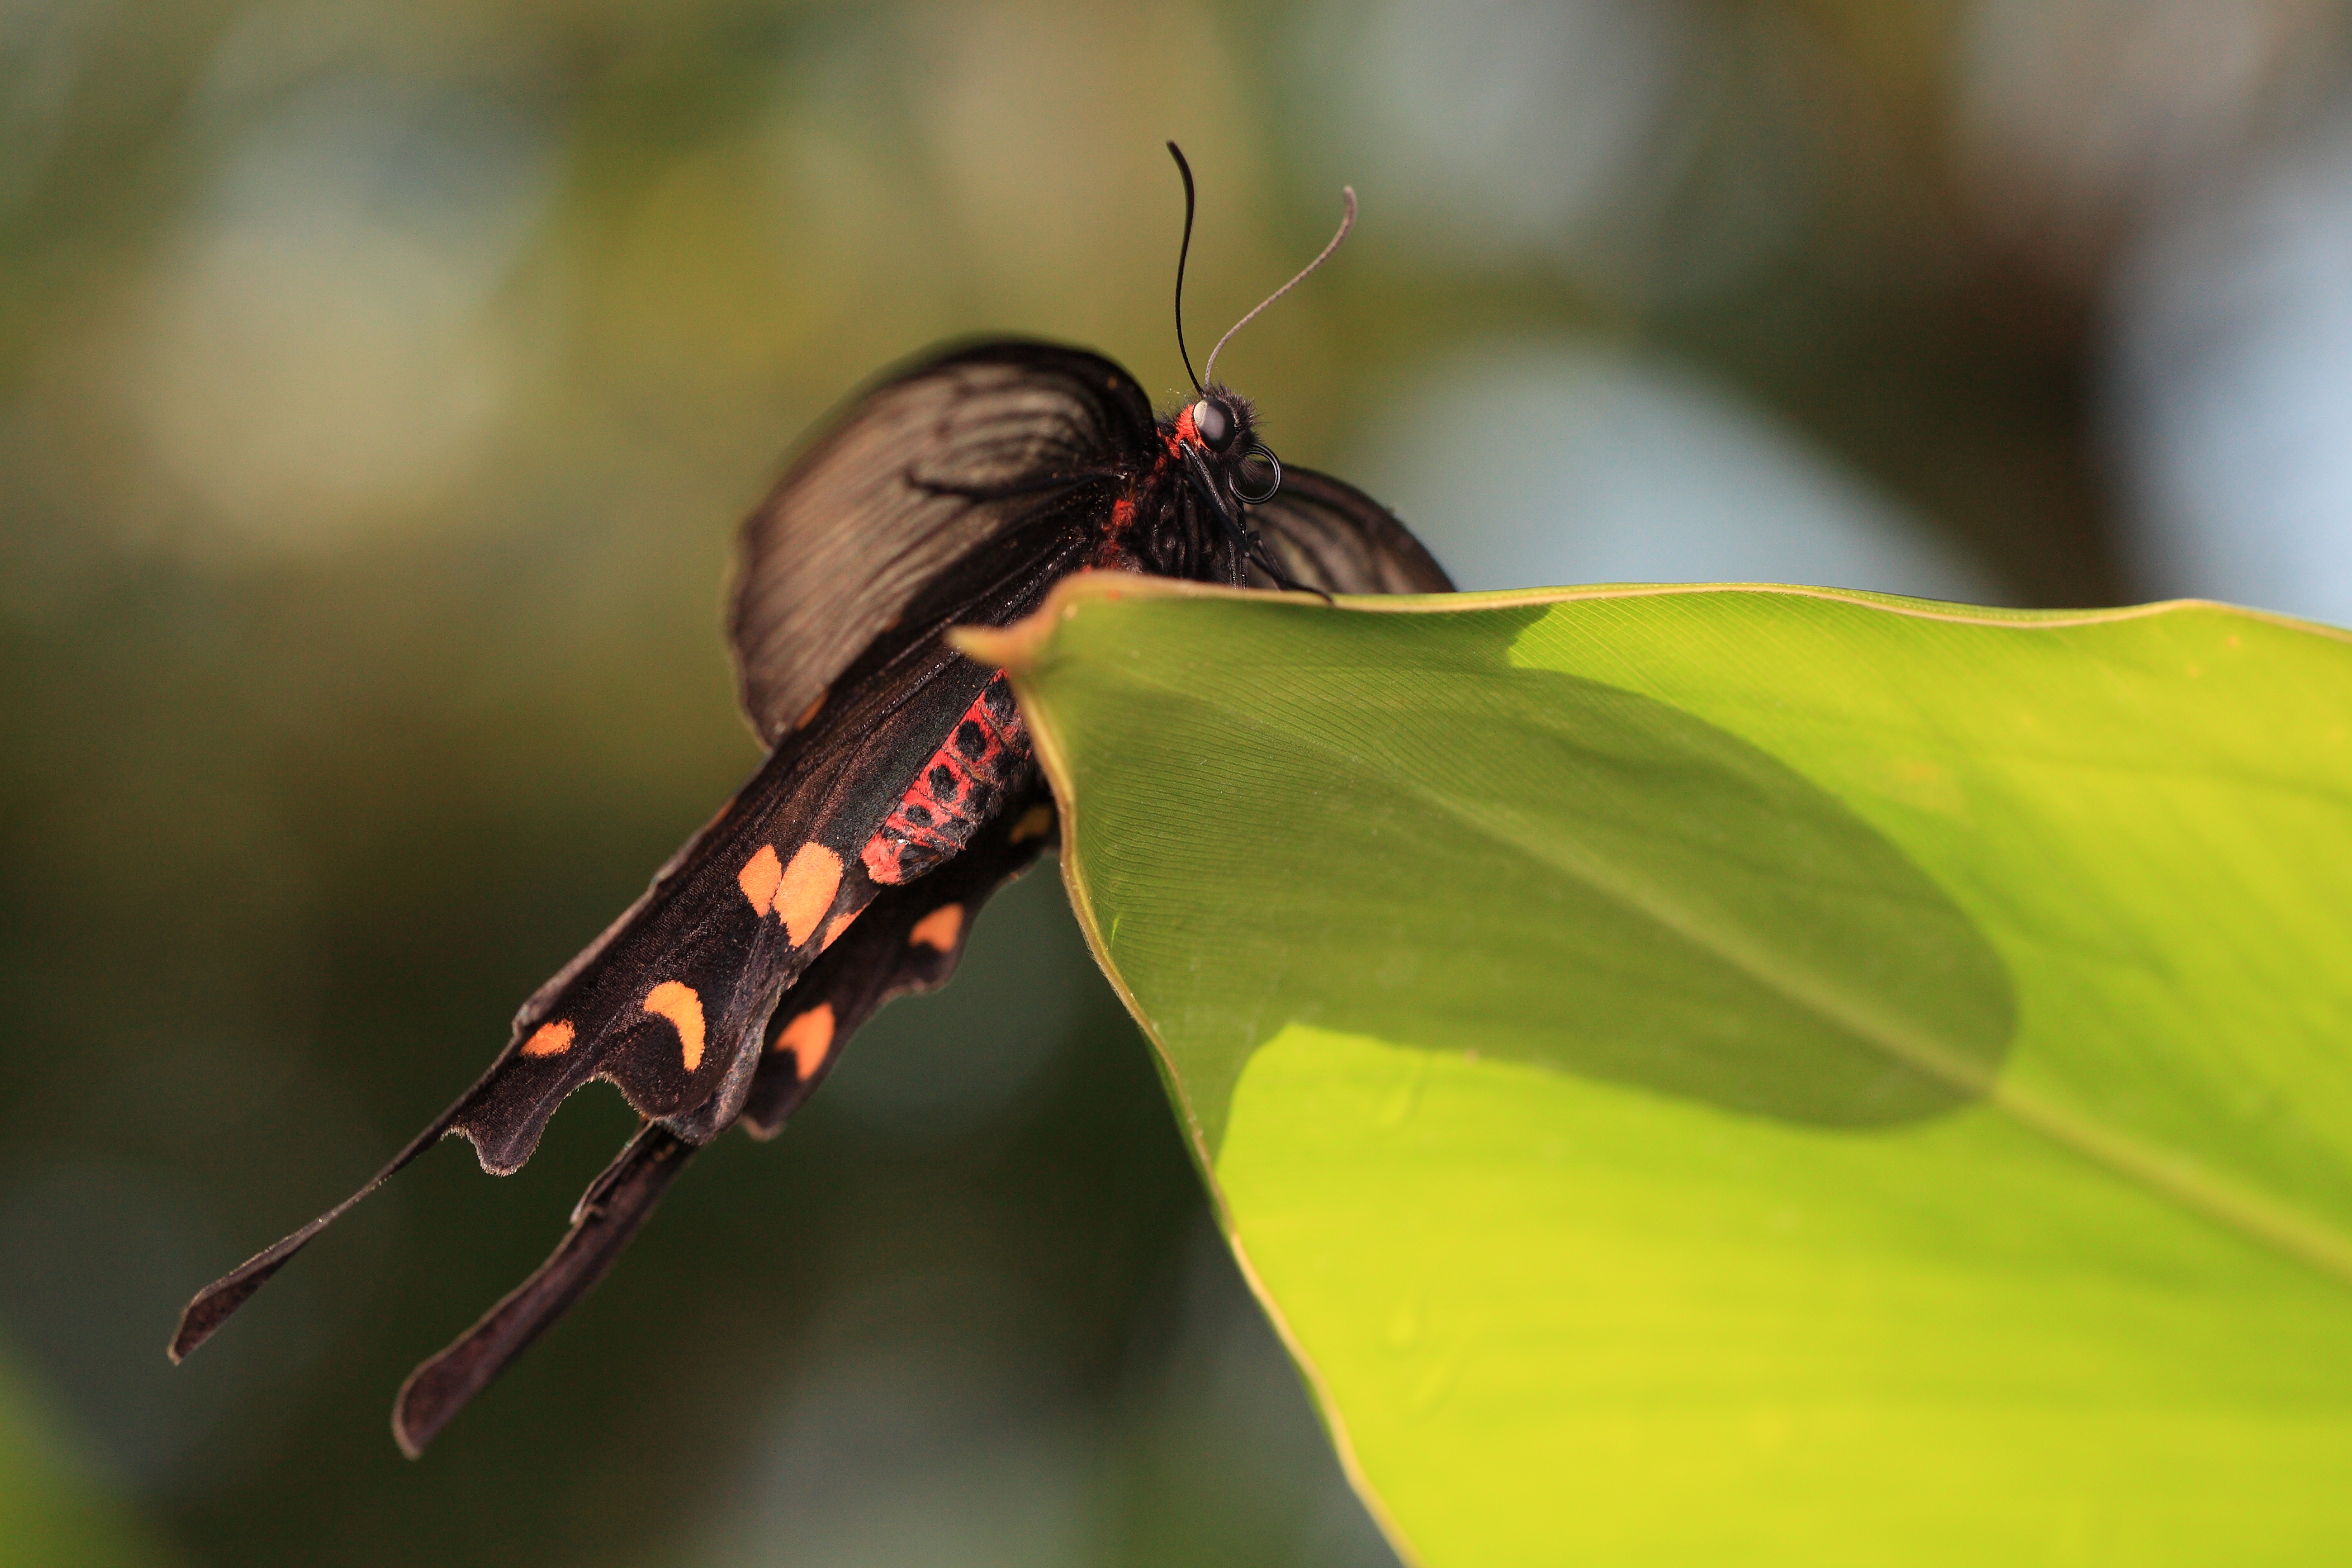
nature, branch, photography, leaf, flower, green, high, insect, macro, butterfly, yellow, flora, fauna, invertebrate, close up, 5d, hires, markii, nectar, hi, res, resolution, gunmaken, kiryushi, papilio, macro photography, arthropod, spangle, protenor, taxonomy binomial papilioprotenor, plant stem, moths and butterflies, canonef100mmf28lmacroisusm